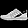
Label: Sneaker